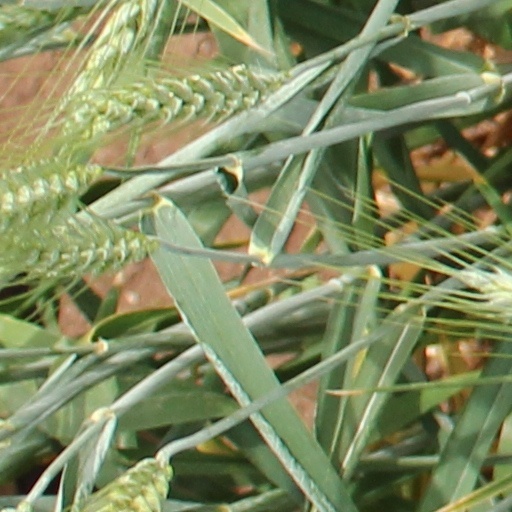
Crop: wheat